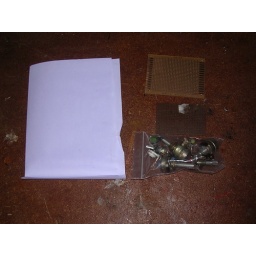
More items from the box. sheet of paper with blue sheet in it, some proto board, and some variable resistors